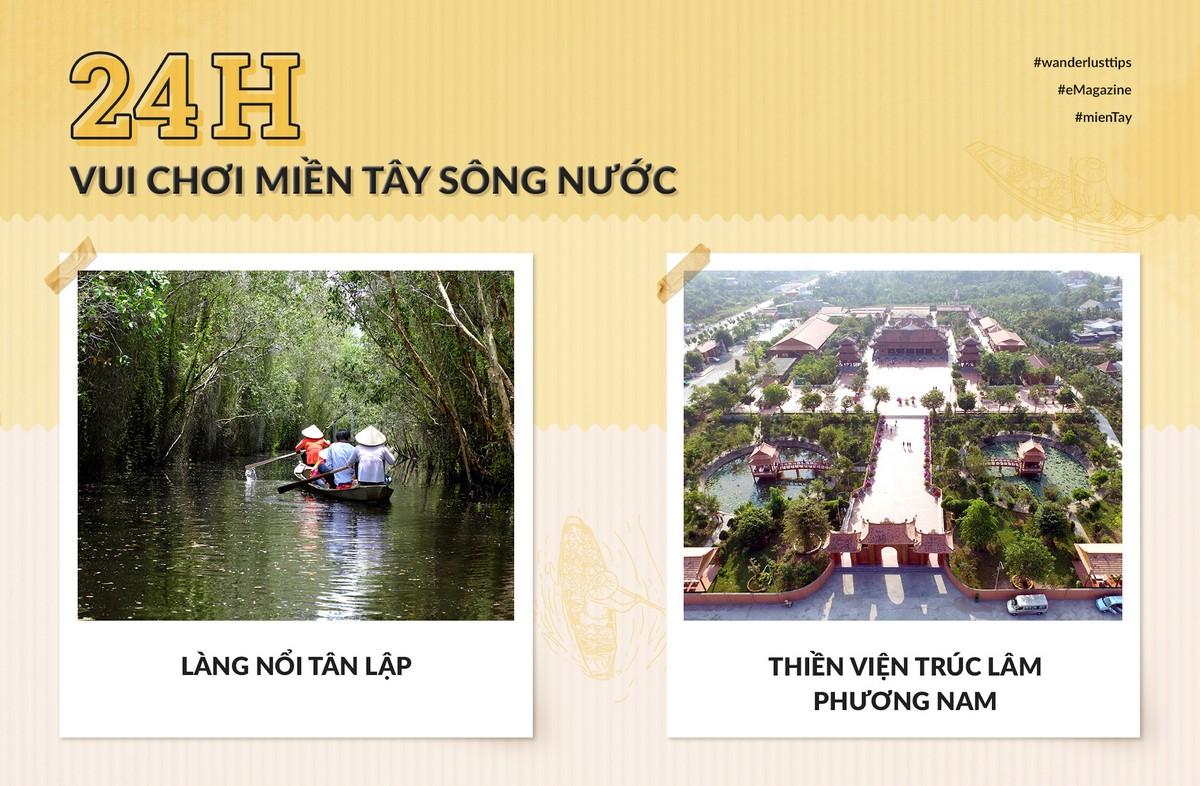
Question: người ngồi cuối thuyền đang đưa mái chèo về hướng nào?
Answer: đang đưa mái chèo về bên phải